Kue

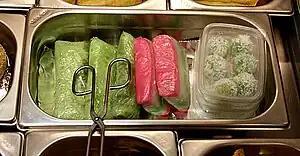
Indonesian "kue" (including "dadar gulung", "kue lapis" and "klepon") for sale in Indo Toko in Amsterdam, the Netherlands

Today, in urban Indonesian society, "kue" are popular snacks for brunch or afternoon break, often to accompany coffee or tea. Various "kue" are often offered alongside Western pastries and cakes in cafes, coffee shops, snack stalls and "warung kopi".